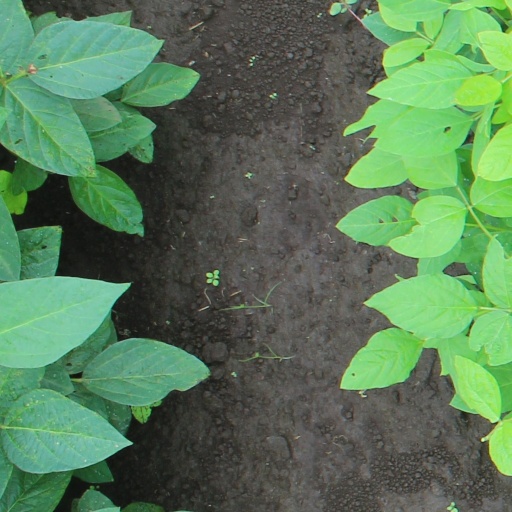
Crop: soybean